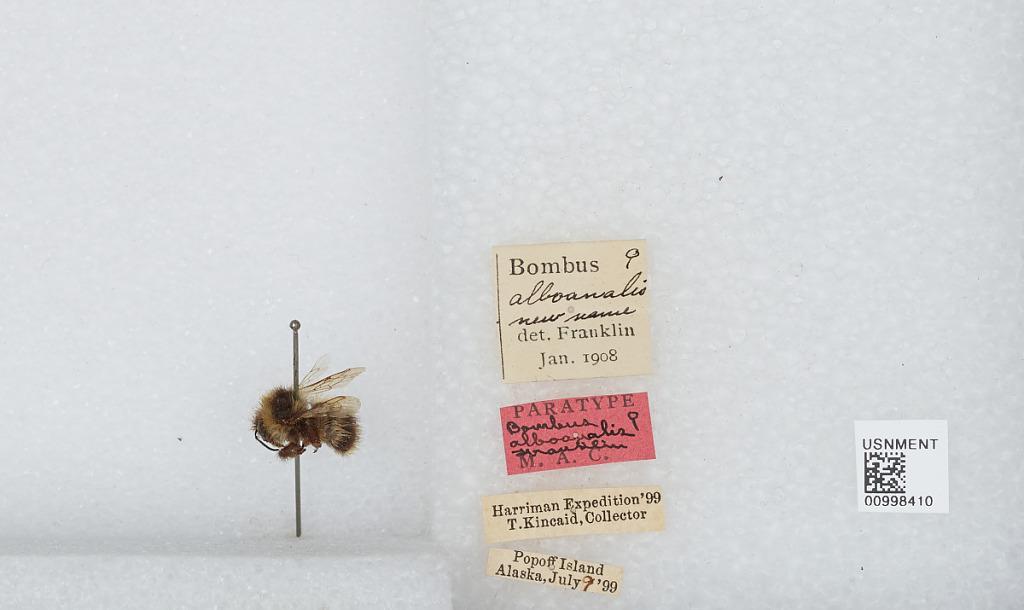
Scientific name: Bombus (Pyrobombus) jonellus (Kirby)
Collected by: T. Kincaid
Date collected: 1899-7-9
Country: United States
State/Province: Alaska
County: Aleutians East
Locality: Popof Island
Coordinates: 55.3136, -160.375
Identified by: Franklin